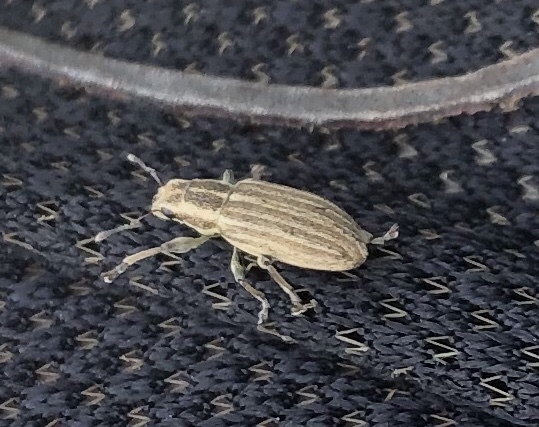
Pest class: pea_leaf_weevil